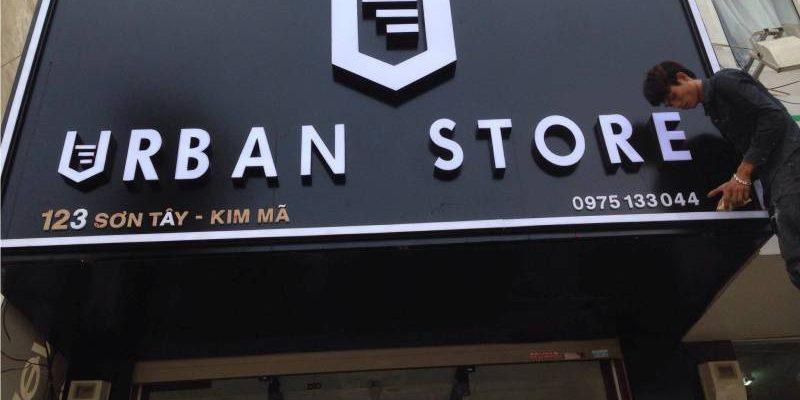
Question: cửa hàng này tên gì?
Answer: urban store